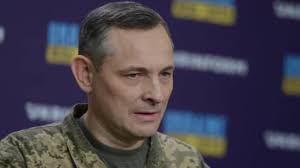
Label: Iskander